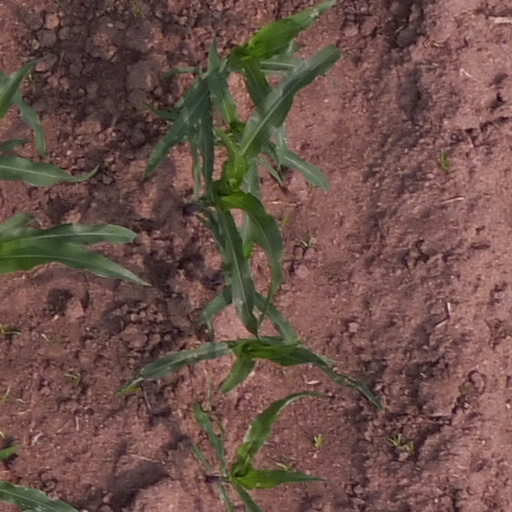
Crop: maize; corn